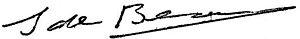
Signature de Simone de Beauvoir, scan d'après lettre à l'User. This signature is believed to be ineligible for copyright and therefore in the public domain because it falls below the required level of originality for copyright protection both in the United States and in the source country (if different). In this case, the source country (e.g. the country of nationality of the signatory) is believed to be France. Cette image ou le texte qui y est représenté est seulement composé de formes géométriques simples et de texte. Elle n’atteint pas le seuil d'originalité nécessaire pour la protection du droit d’auteur, et est donc du domaine public.
Simone de Beauvoir [simɔn də bovwaʁ], née le 9 janvier 1908 dans le 6ᵉ arrondissement de Paris, ville où elle est morte le 14 avril 1986, est une philosophe, romancière, mémorialiste et essayiste française.